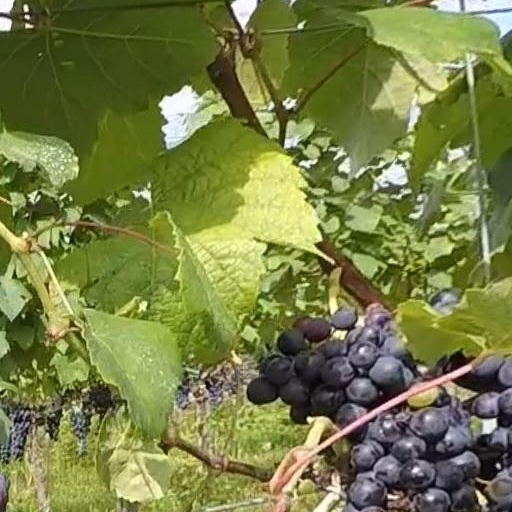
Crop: grape